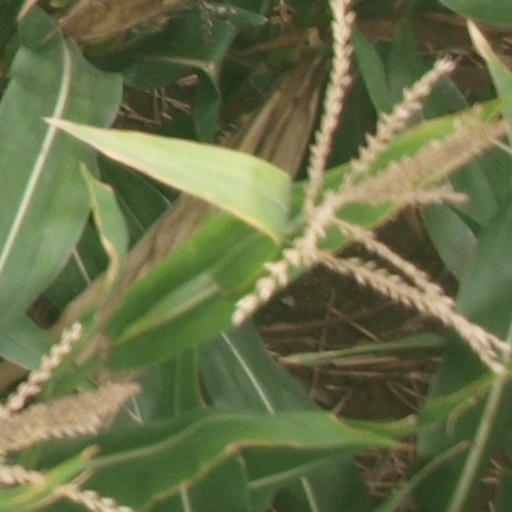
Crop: maize; corn